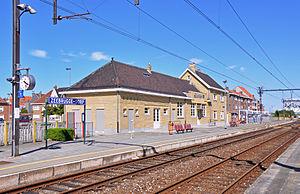
La gare de Zeebrugge-Dorp (Belgique)
La gare de Zeebrugge-Dorp est une gare ferroviaire belge de la ligne 51A/1, de Zeebrugge-Formation à Zeebrugge-Dorp, située à Zeebruges sur le territoire de la ville de Bruges, dans la province de Flandre-Occidentale en Région flamande.